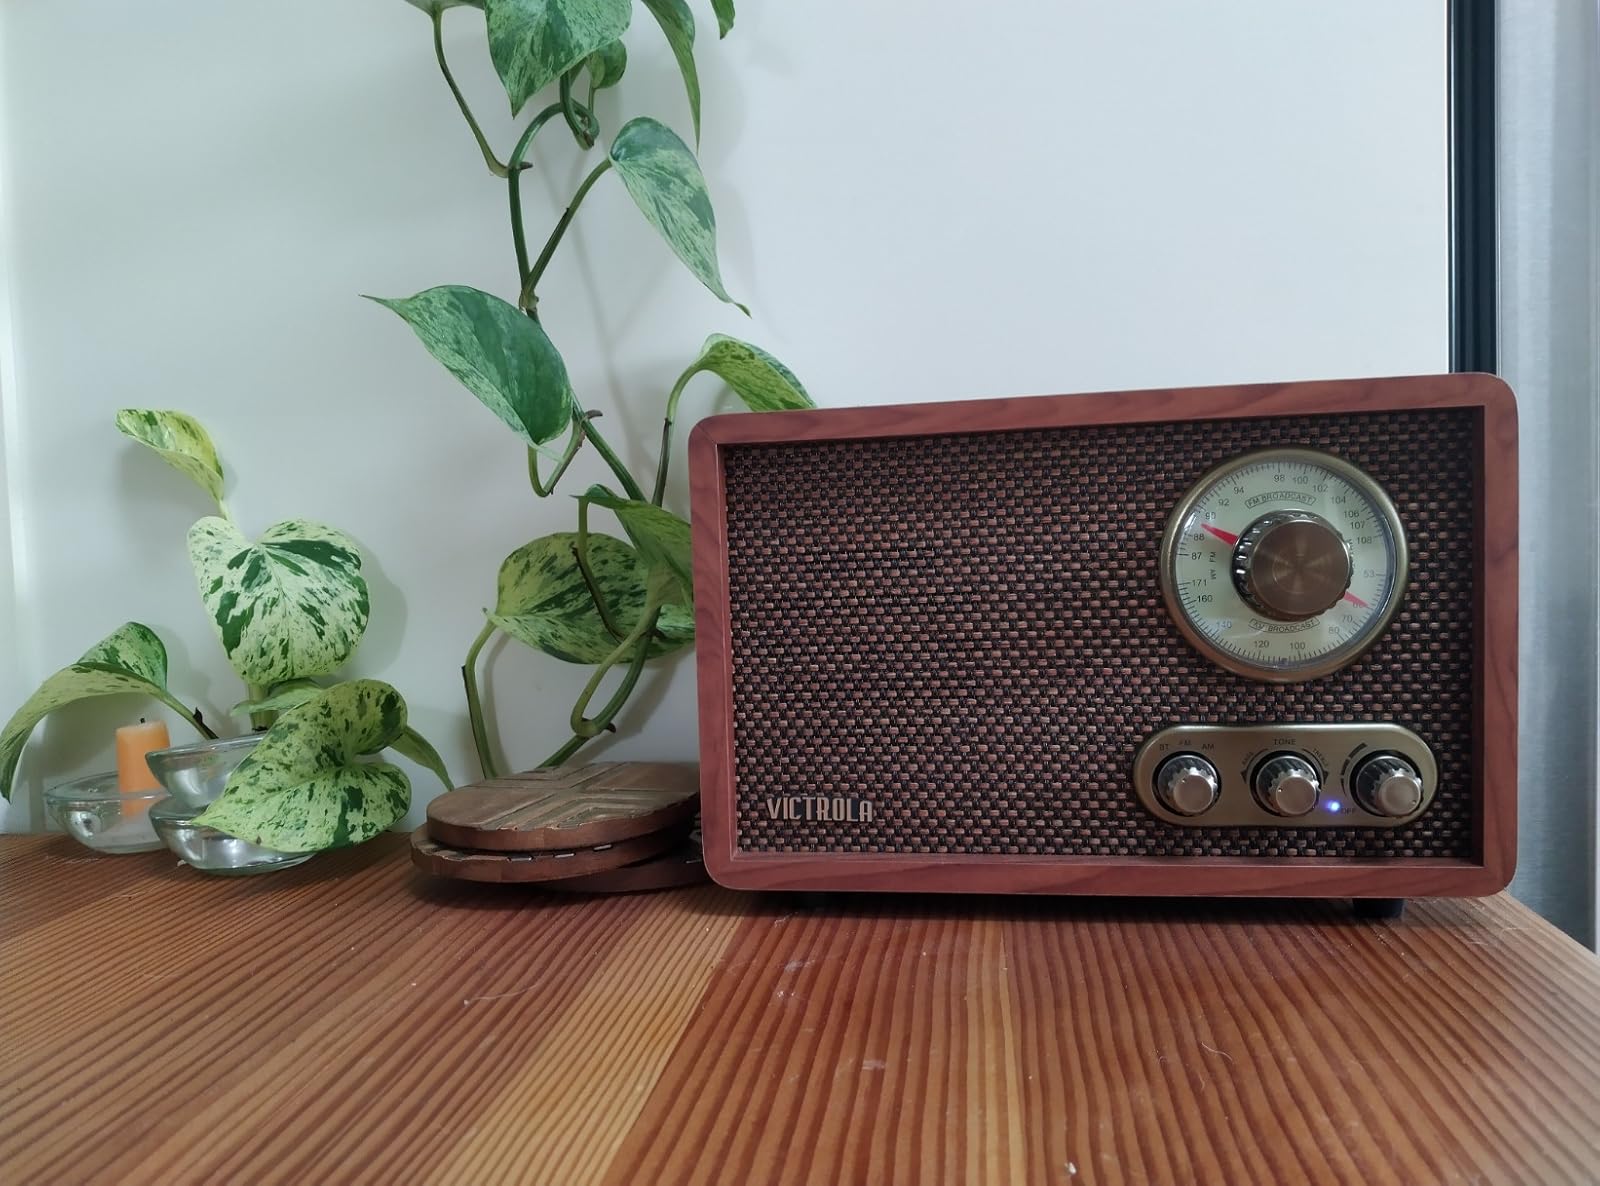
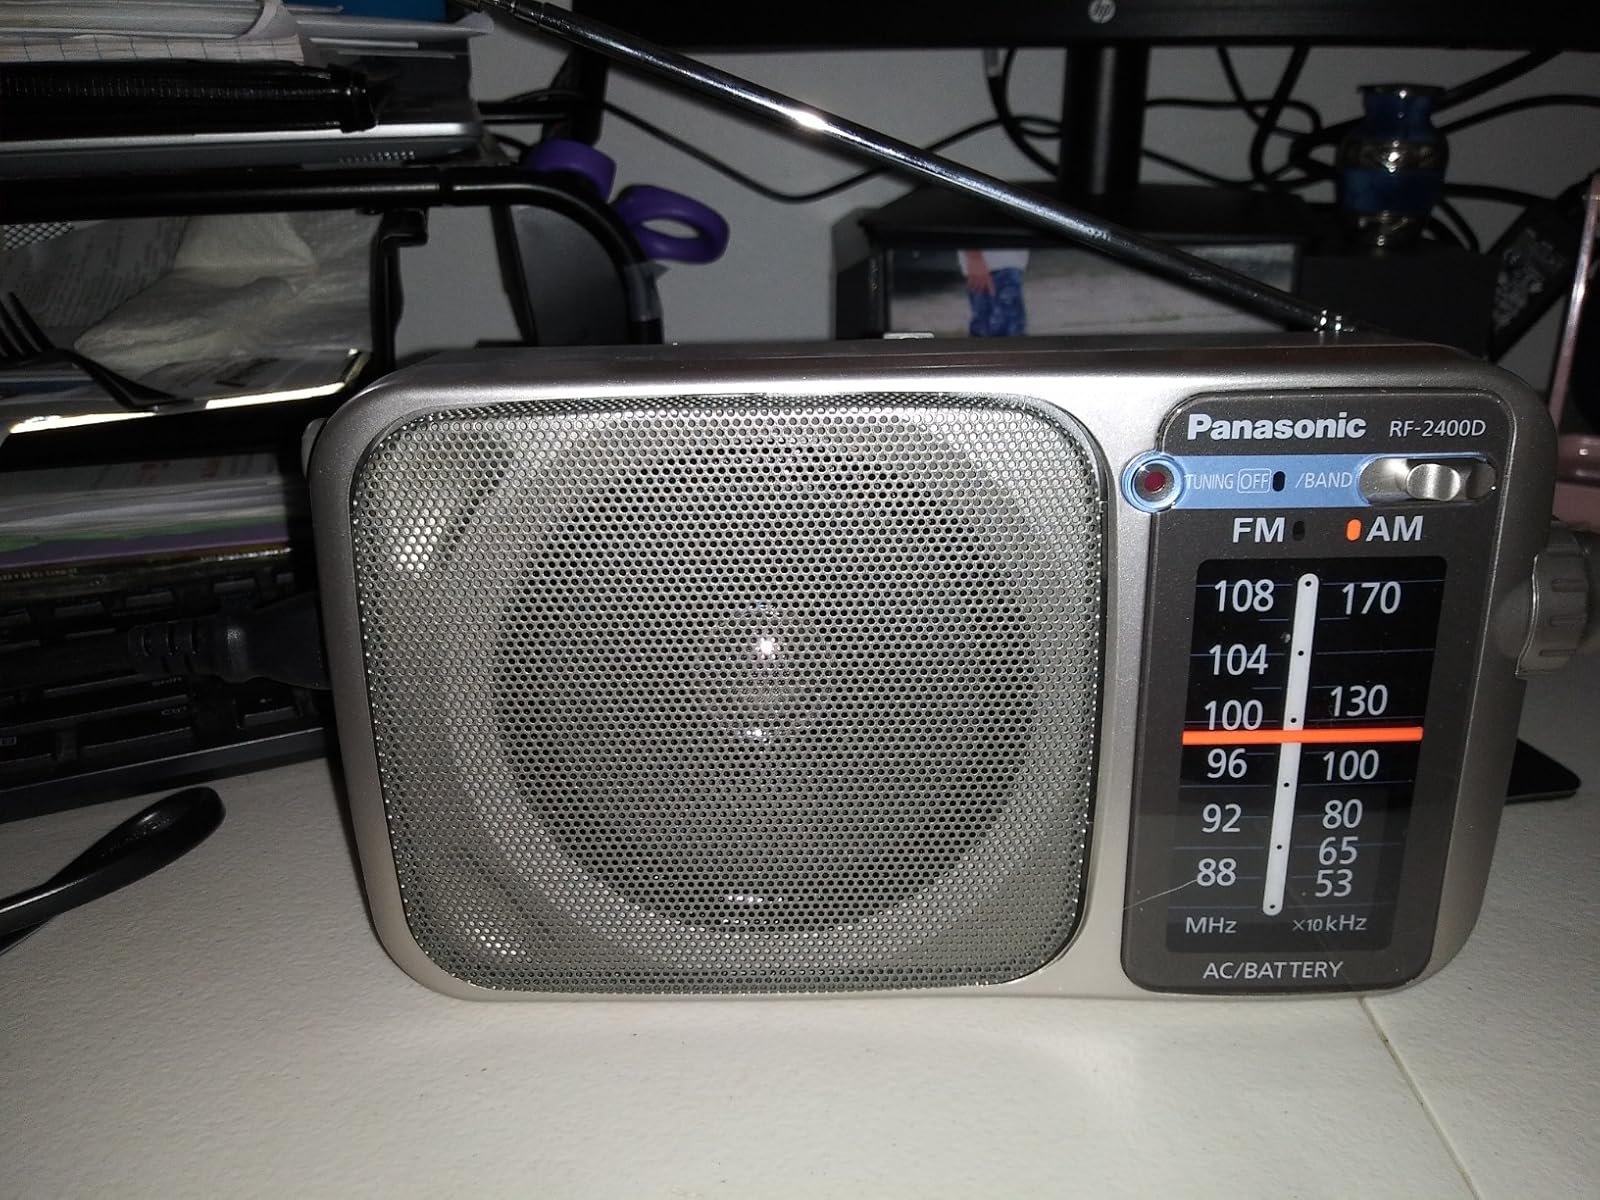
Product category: radio
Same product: no